The Christmas Song

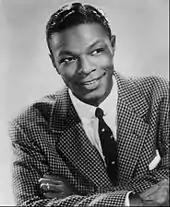
Nat King Cole (1958)

Recorded at WMCA Radio Studios, New York City, June 14, 1946. Label credit: The King Cole Trio (Nat King Cole, vocals & piano; Oscar Moore, guitarist; Johnny Miller, bassist). Not issued until 1989, when it was (accidentally ) included on the various-artists compilation "Billboard Greatest Christmas Hits (1935–1954)" Rhino R1 70637(LP) / R2 70637(CD).